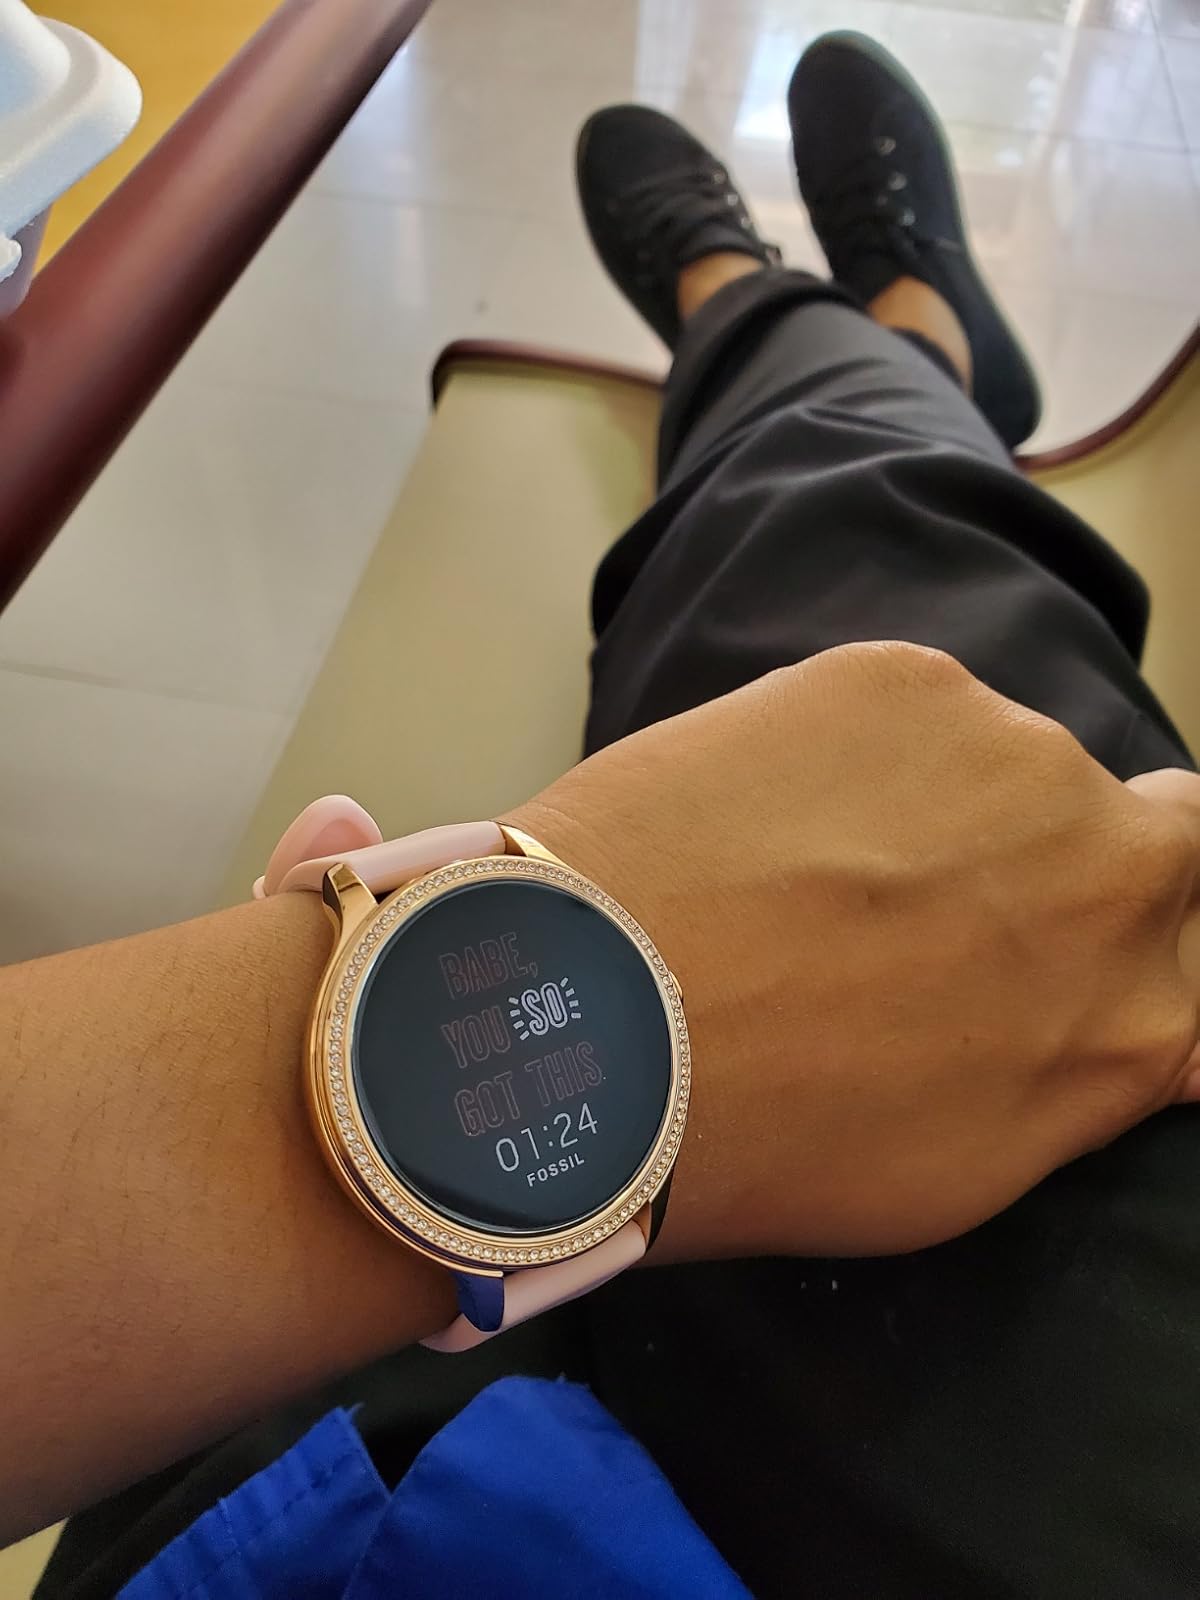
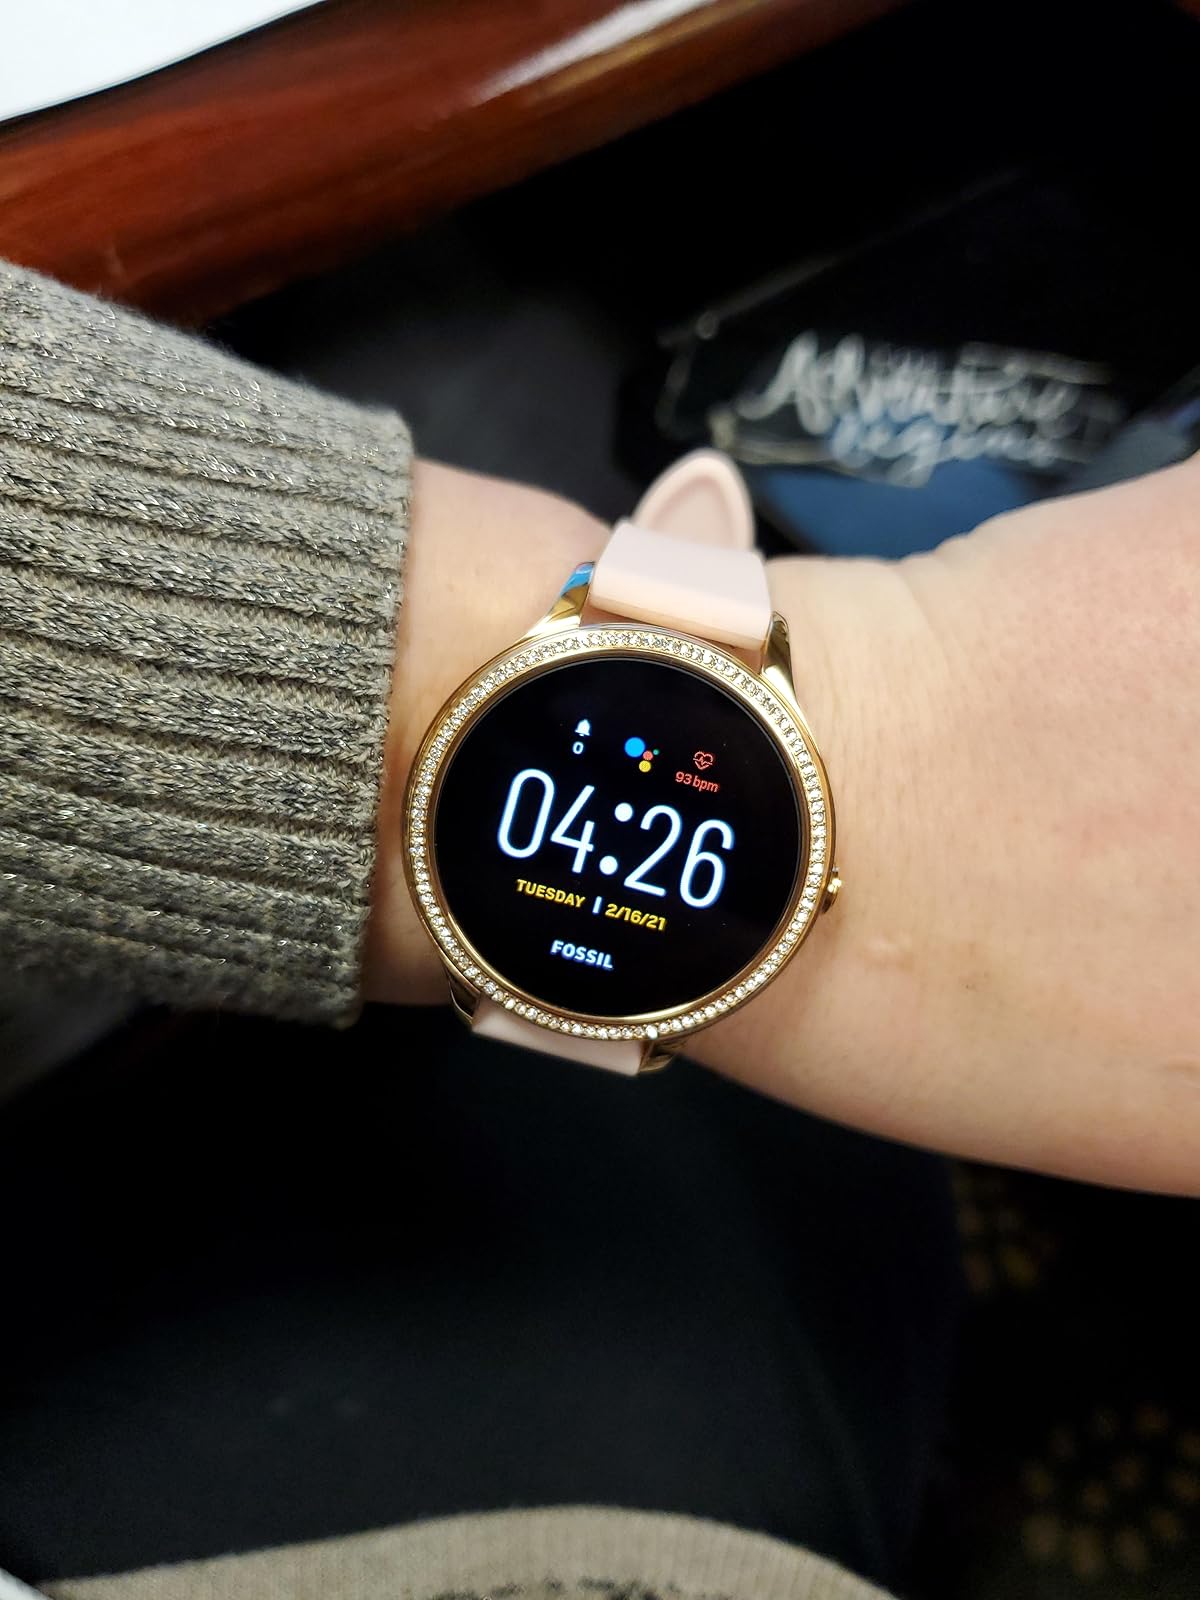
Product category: smartwatch
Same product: yes